Mummel Gulf National Park

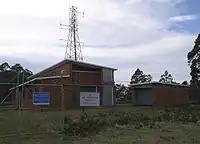
Porters Camp air navigation facility, Mummel Gulf National Park

This region and its escarpment served as the boundary between the Nganyaywana people of the Northern Tablelands and the Danggati who had the hinterland valleys leading up to the tableland.